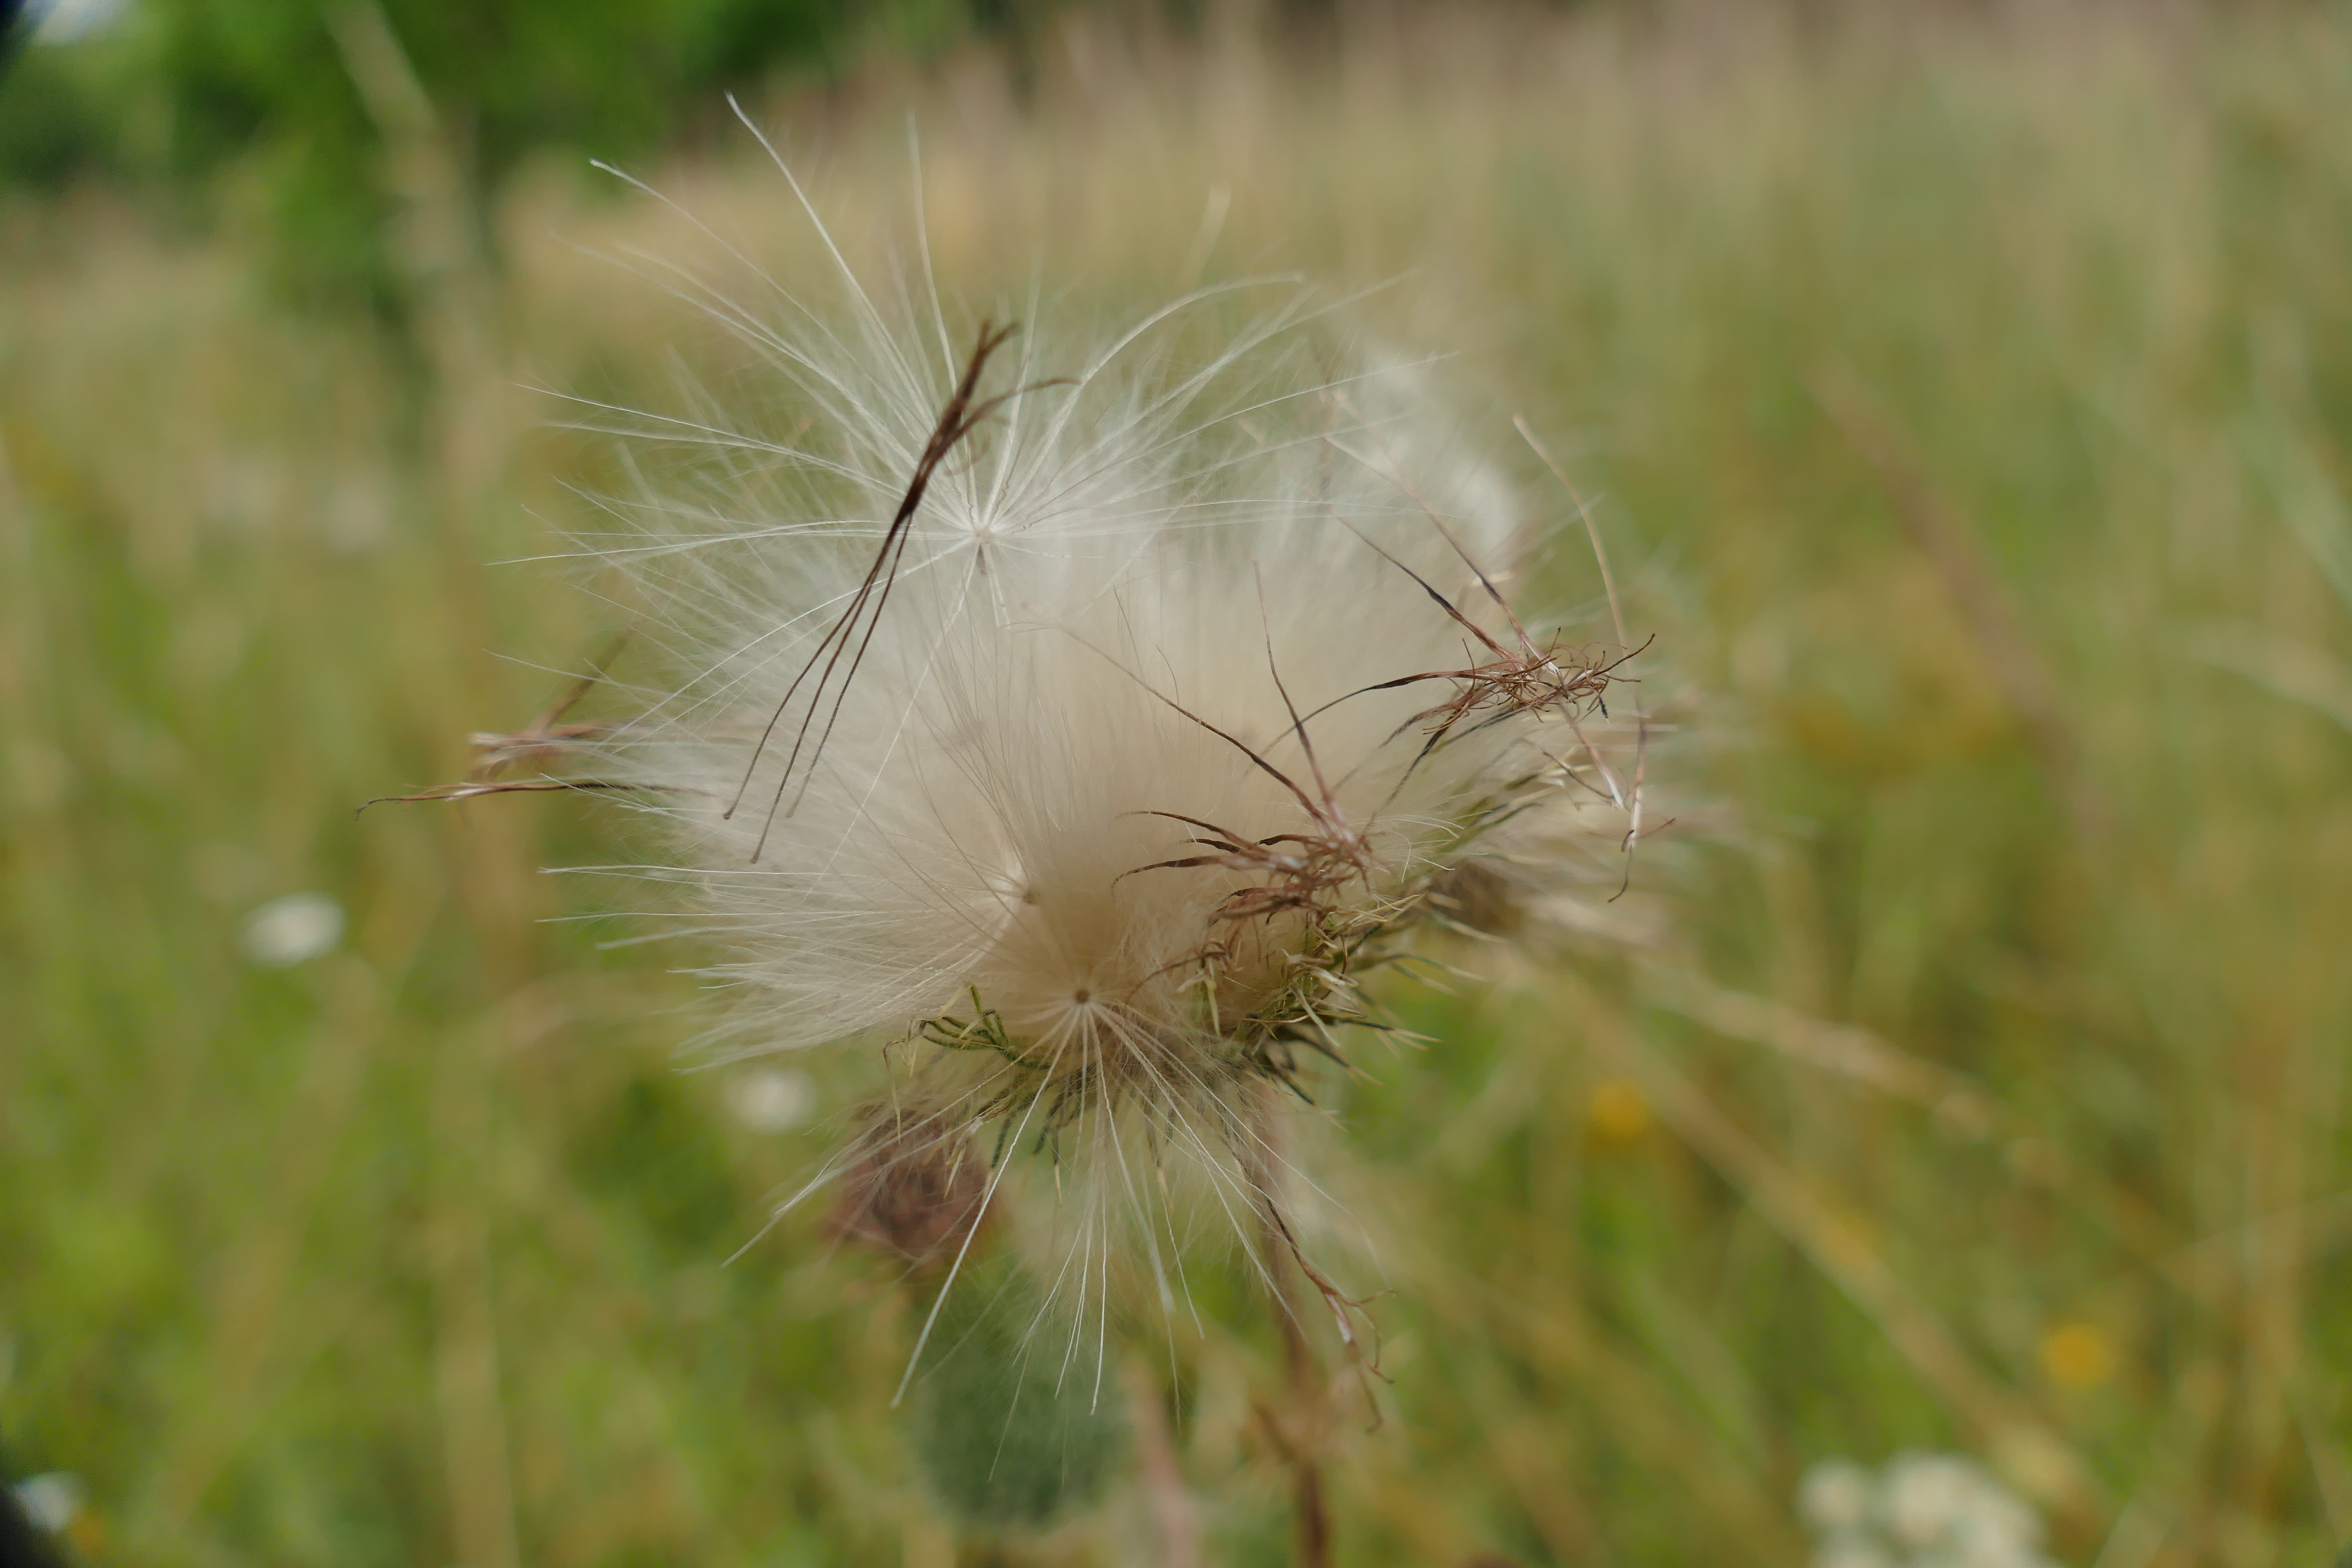
nature, grass, plant, field, photography, meadow, dandelion, prairie, flower, produce, macro, botany, close, flora, fauna, wildflower, close up, grassland, thistle, macro photography, flying seeds, flowering plant, daisy family, diestel seeds, grass family, plant stem, land plant, thorns spines and prickles